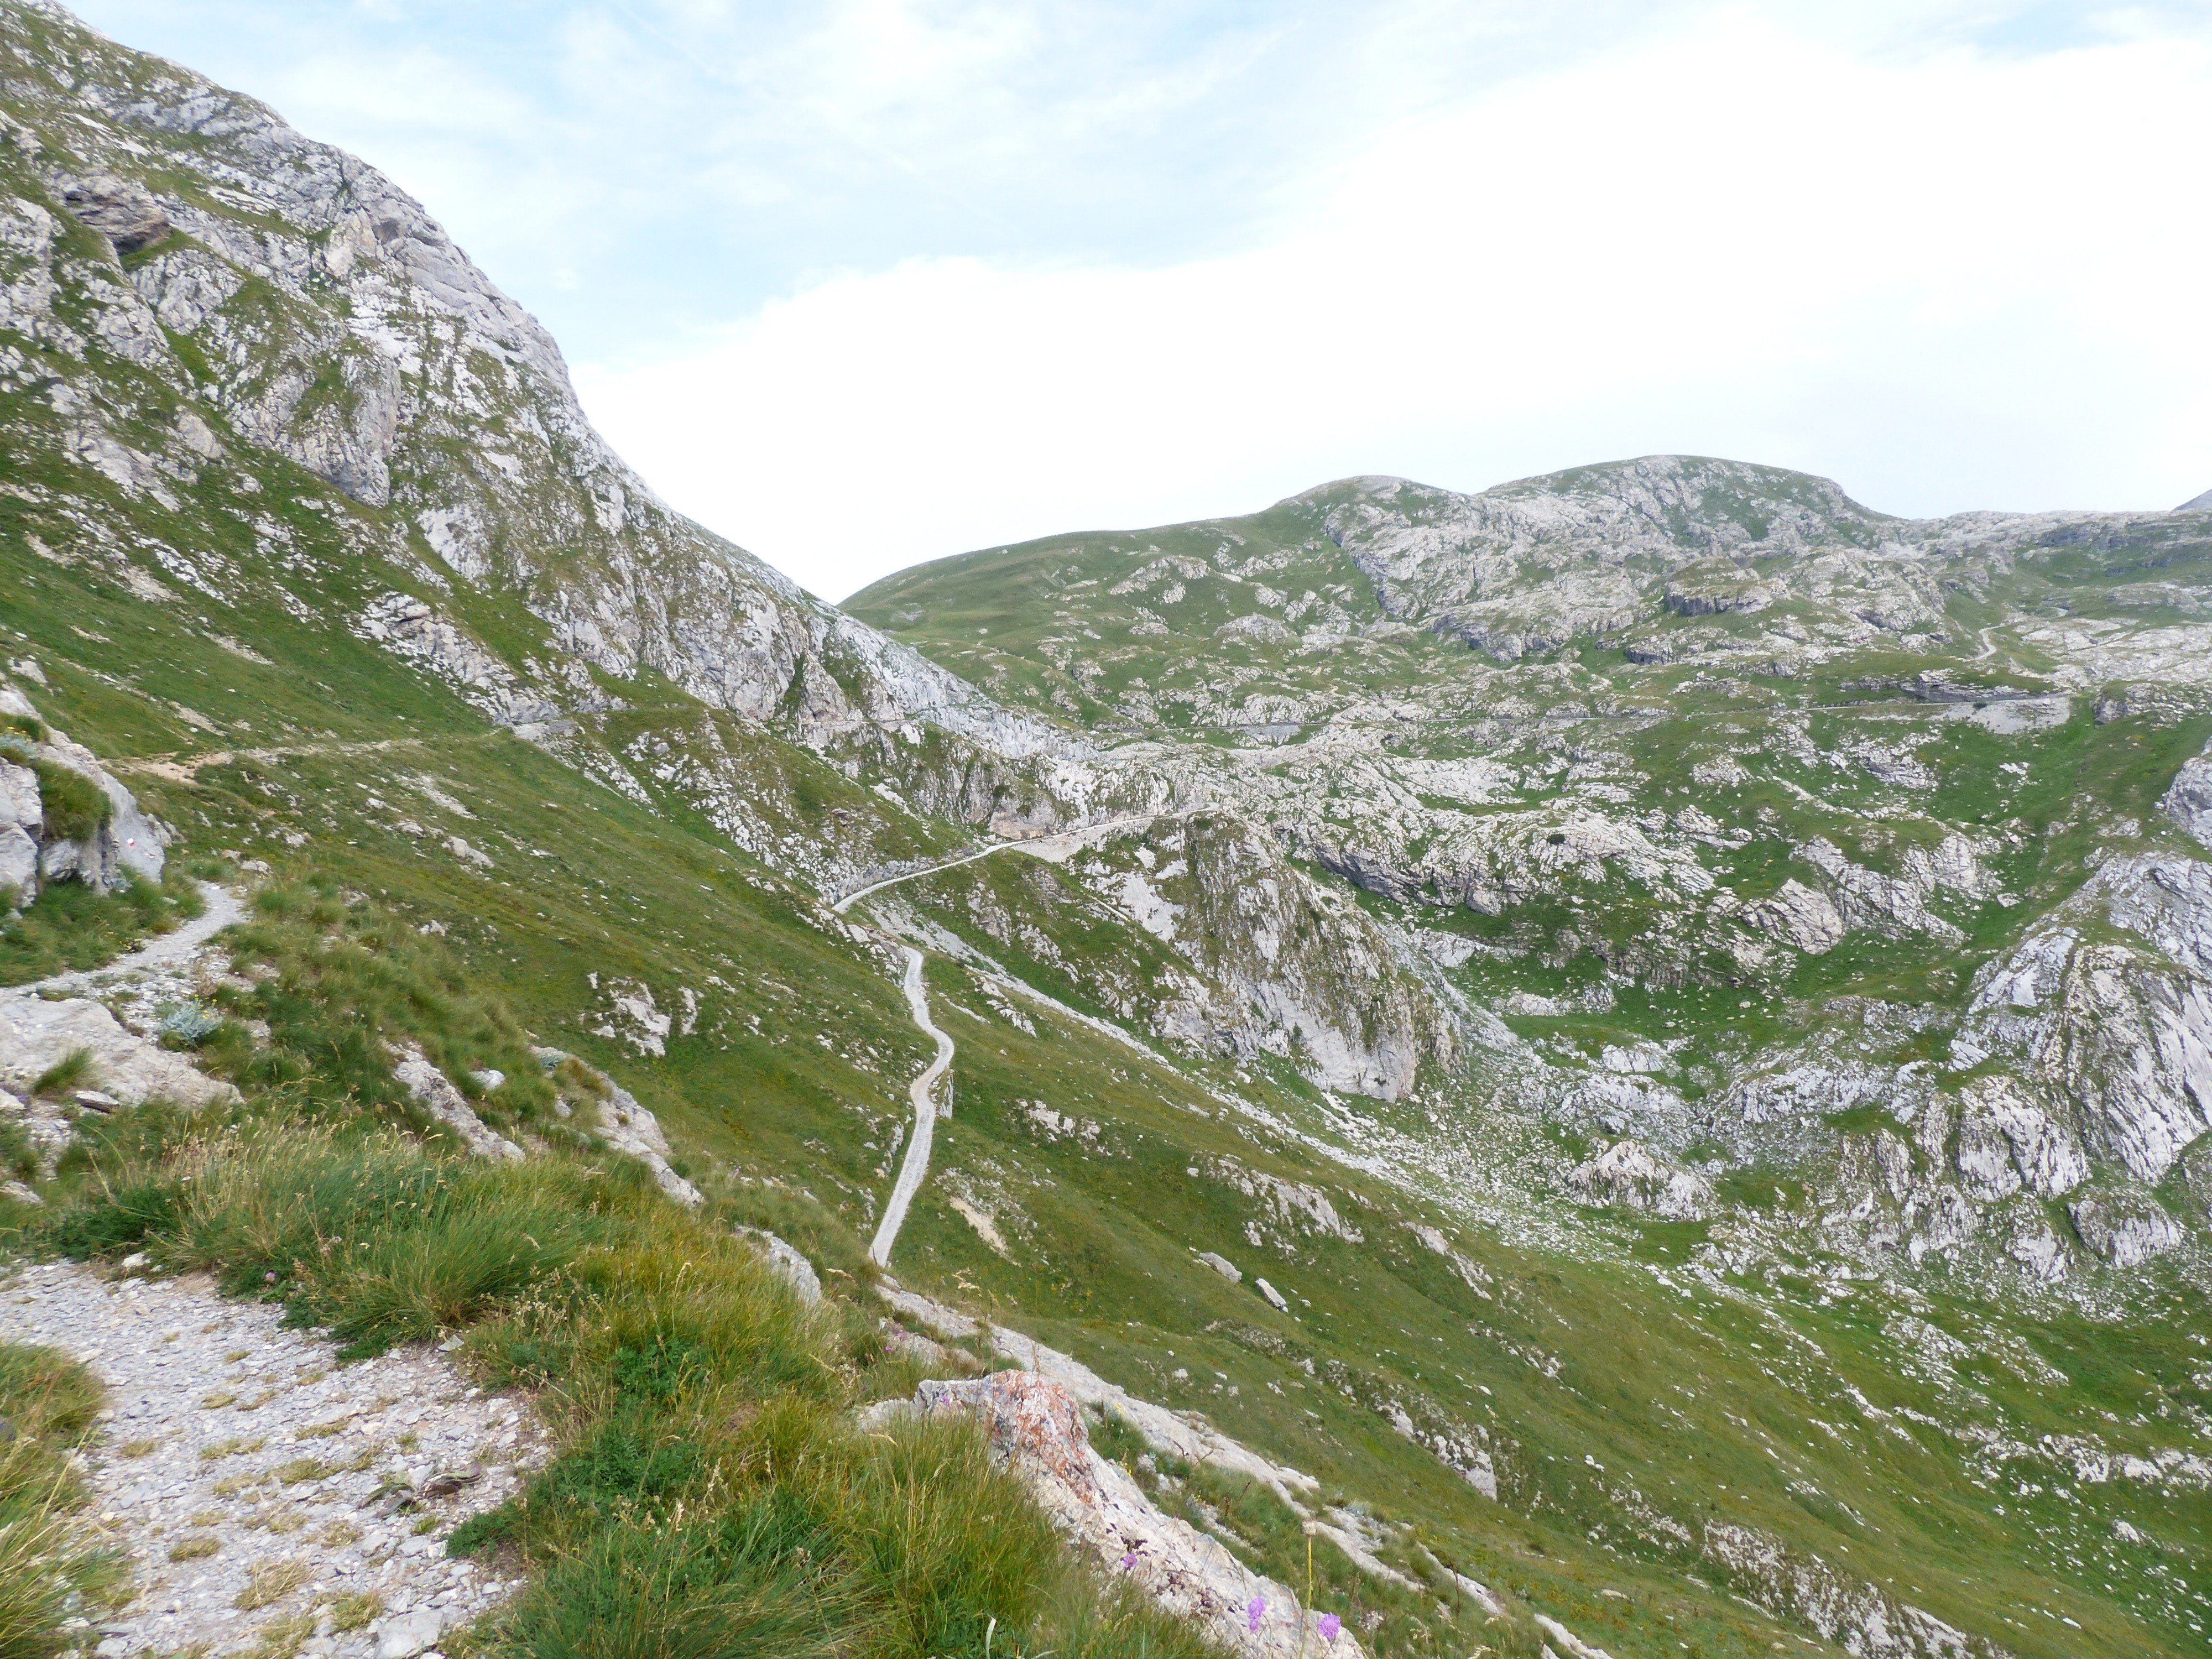
walking, mountain, trail, meadow, valley, mountain range, hike, alpine, ridge, massif, mountains, alps, badlands, ravine, plateau, fell, cirque, loch, moraine, landform, tarn, mountain pass, maritime alps, long distance trail, geographical feature, mountainous landforms, glacial landform, long distance footpath, gta, grande traversata delle alpi, colla piana